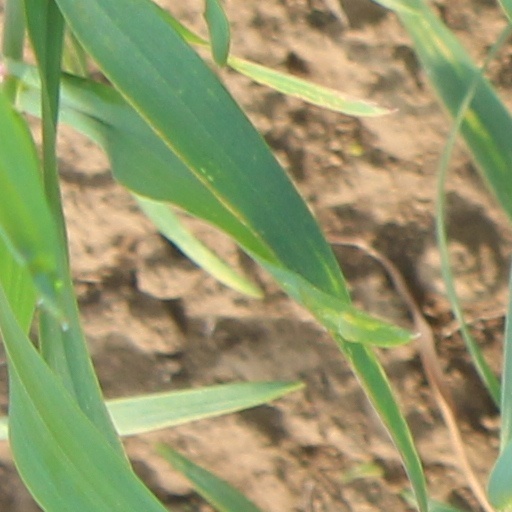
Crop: wheat